Reformed Church, Câmpia Turzii

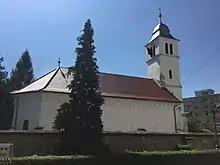
Reformed Church in Câmpia Turzii

The Reformed Church in Câmpia Turzii, Romania, is located on Piața Mihai Viteazul in the city center. It is part of the Reformed Church in Romania, largely made up of ethnic Hungarians.